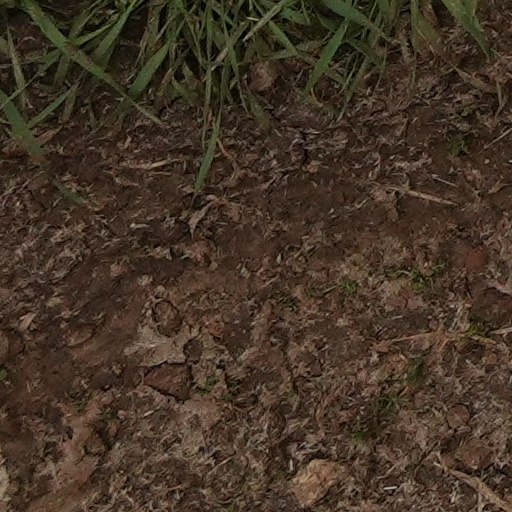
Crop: wheat